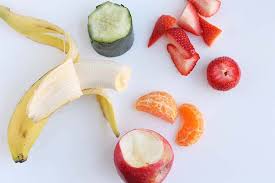
Waste category: biological